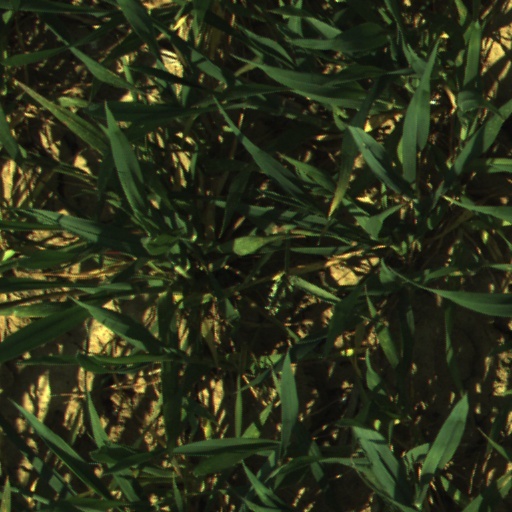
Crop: wheat